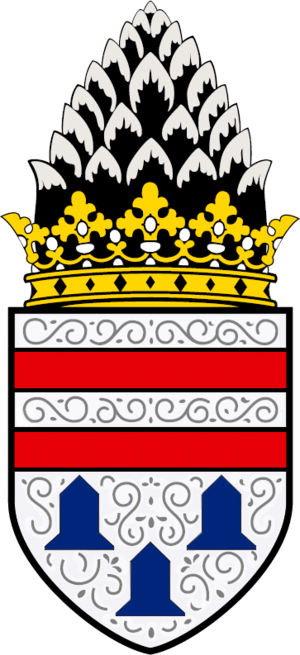
Kronberg im Taunus est une ville allemande de la circonscription administrative de Hochtaunuskreis dans le land de Hesse.